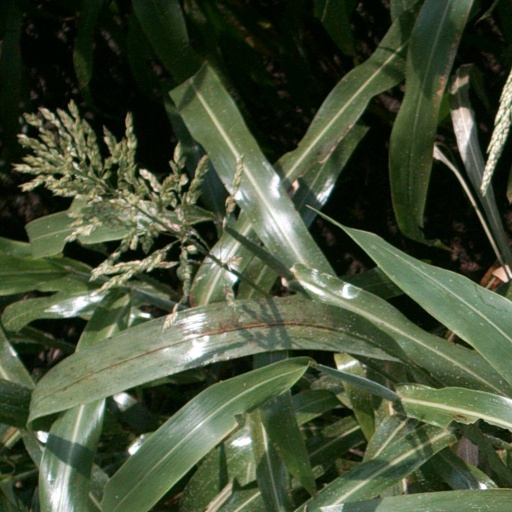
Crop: sorghum